Answer in natural language. Consider the 3D positions of the objects in the scene and not just the 2D positions in the image. Is the centerpoint of  brown trapezoid wooden chair (highlighted by a blue box) at a higher height than dining table (highlighted by a green box)? Choose between the following options: yes or no
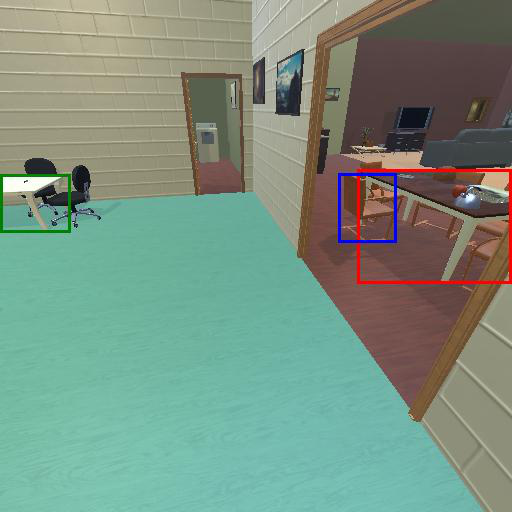
<answer>yes</answer>